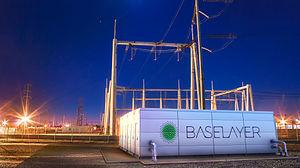
La gestion énergétique des centres de calcul est la mise en œuvre de moyens permettant d'optimiser les besoins importants en énergie que ces centres nécessitent. Elle fait partie du concept d'informatique durable et permet de répondre à un certain nombre de problématiques.